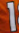
Number: 1